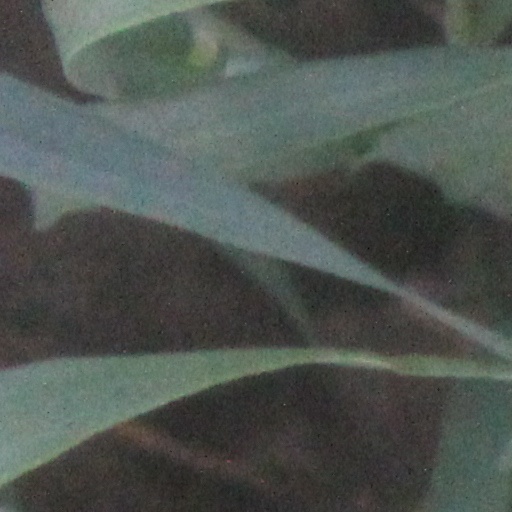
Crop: wheat